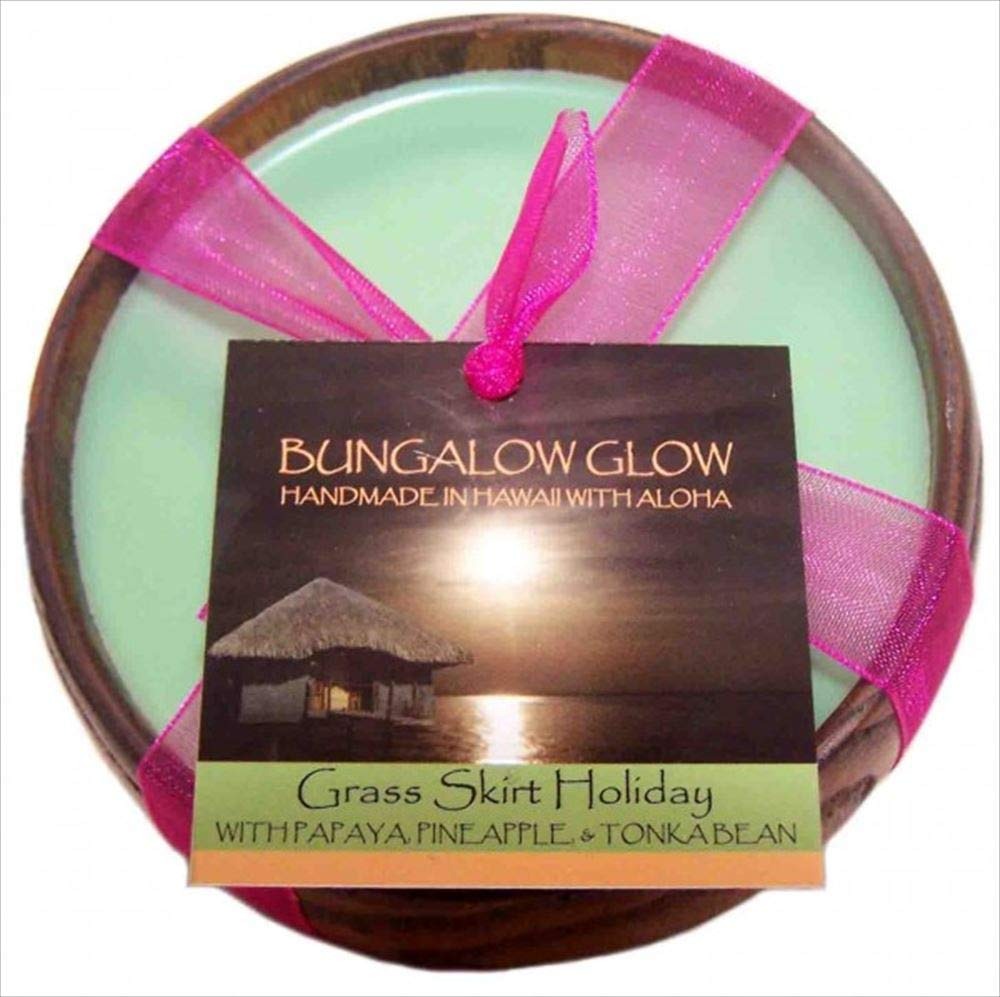
Item Name: BUNGALOW GLOW Grass Skirt Holiday Wood Candle, 6 OZ
Bullet Point 1: Uses soy wax from the United Staes
Bullet Point 2: Handmade in Hawaii
Bullet Point 3: Burns for up to 30 to 40 hours
Bullet Point 4: Fragranced with phthalate-free scents
Product Description: The scents of paradise become an instant reality with these tropical scented candles. Handmade in Hawaii with using natural tropical scented oils, phthalate-free fragrances and 100% soy wax poured in an acacia wood poi bowl. The bowl may be reused for your special trinkets. Burn for no more than four hours at a time. Burns approximately 30 to 40 hours when burned as instructed.
Value: 1.0
Unit: Count

Price: 46.29